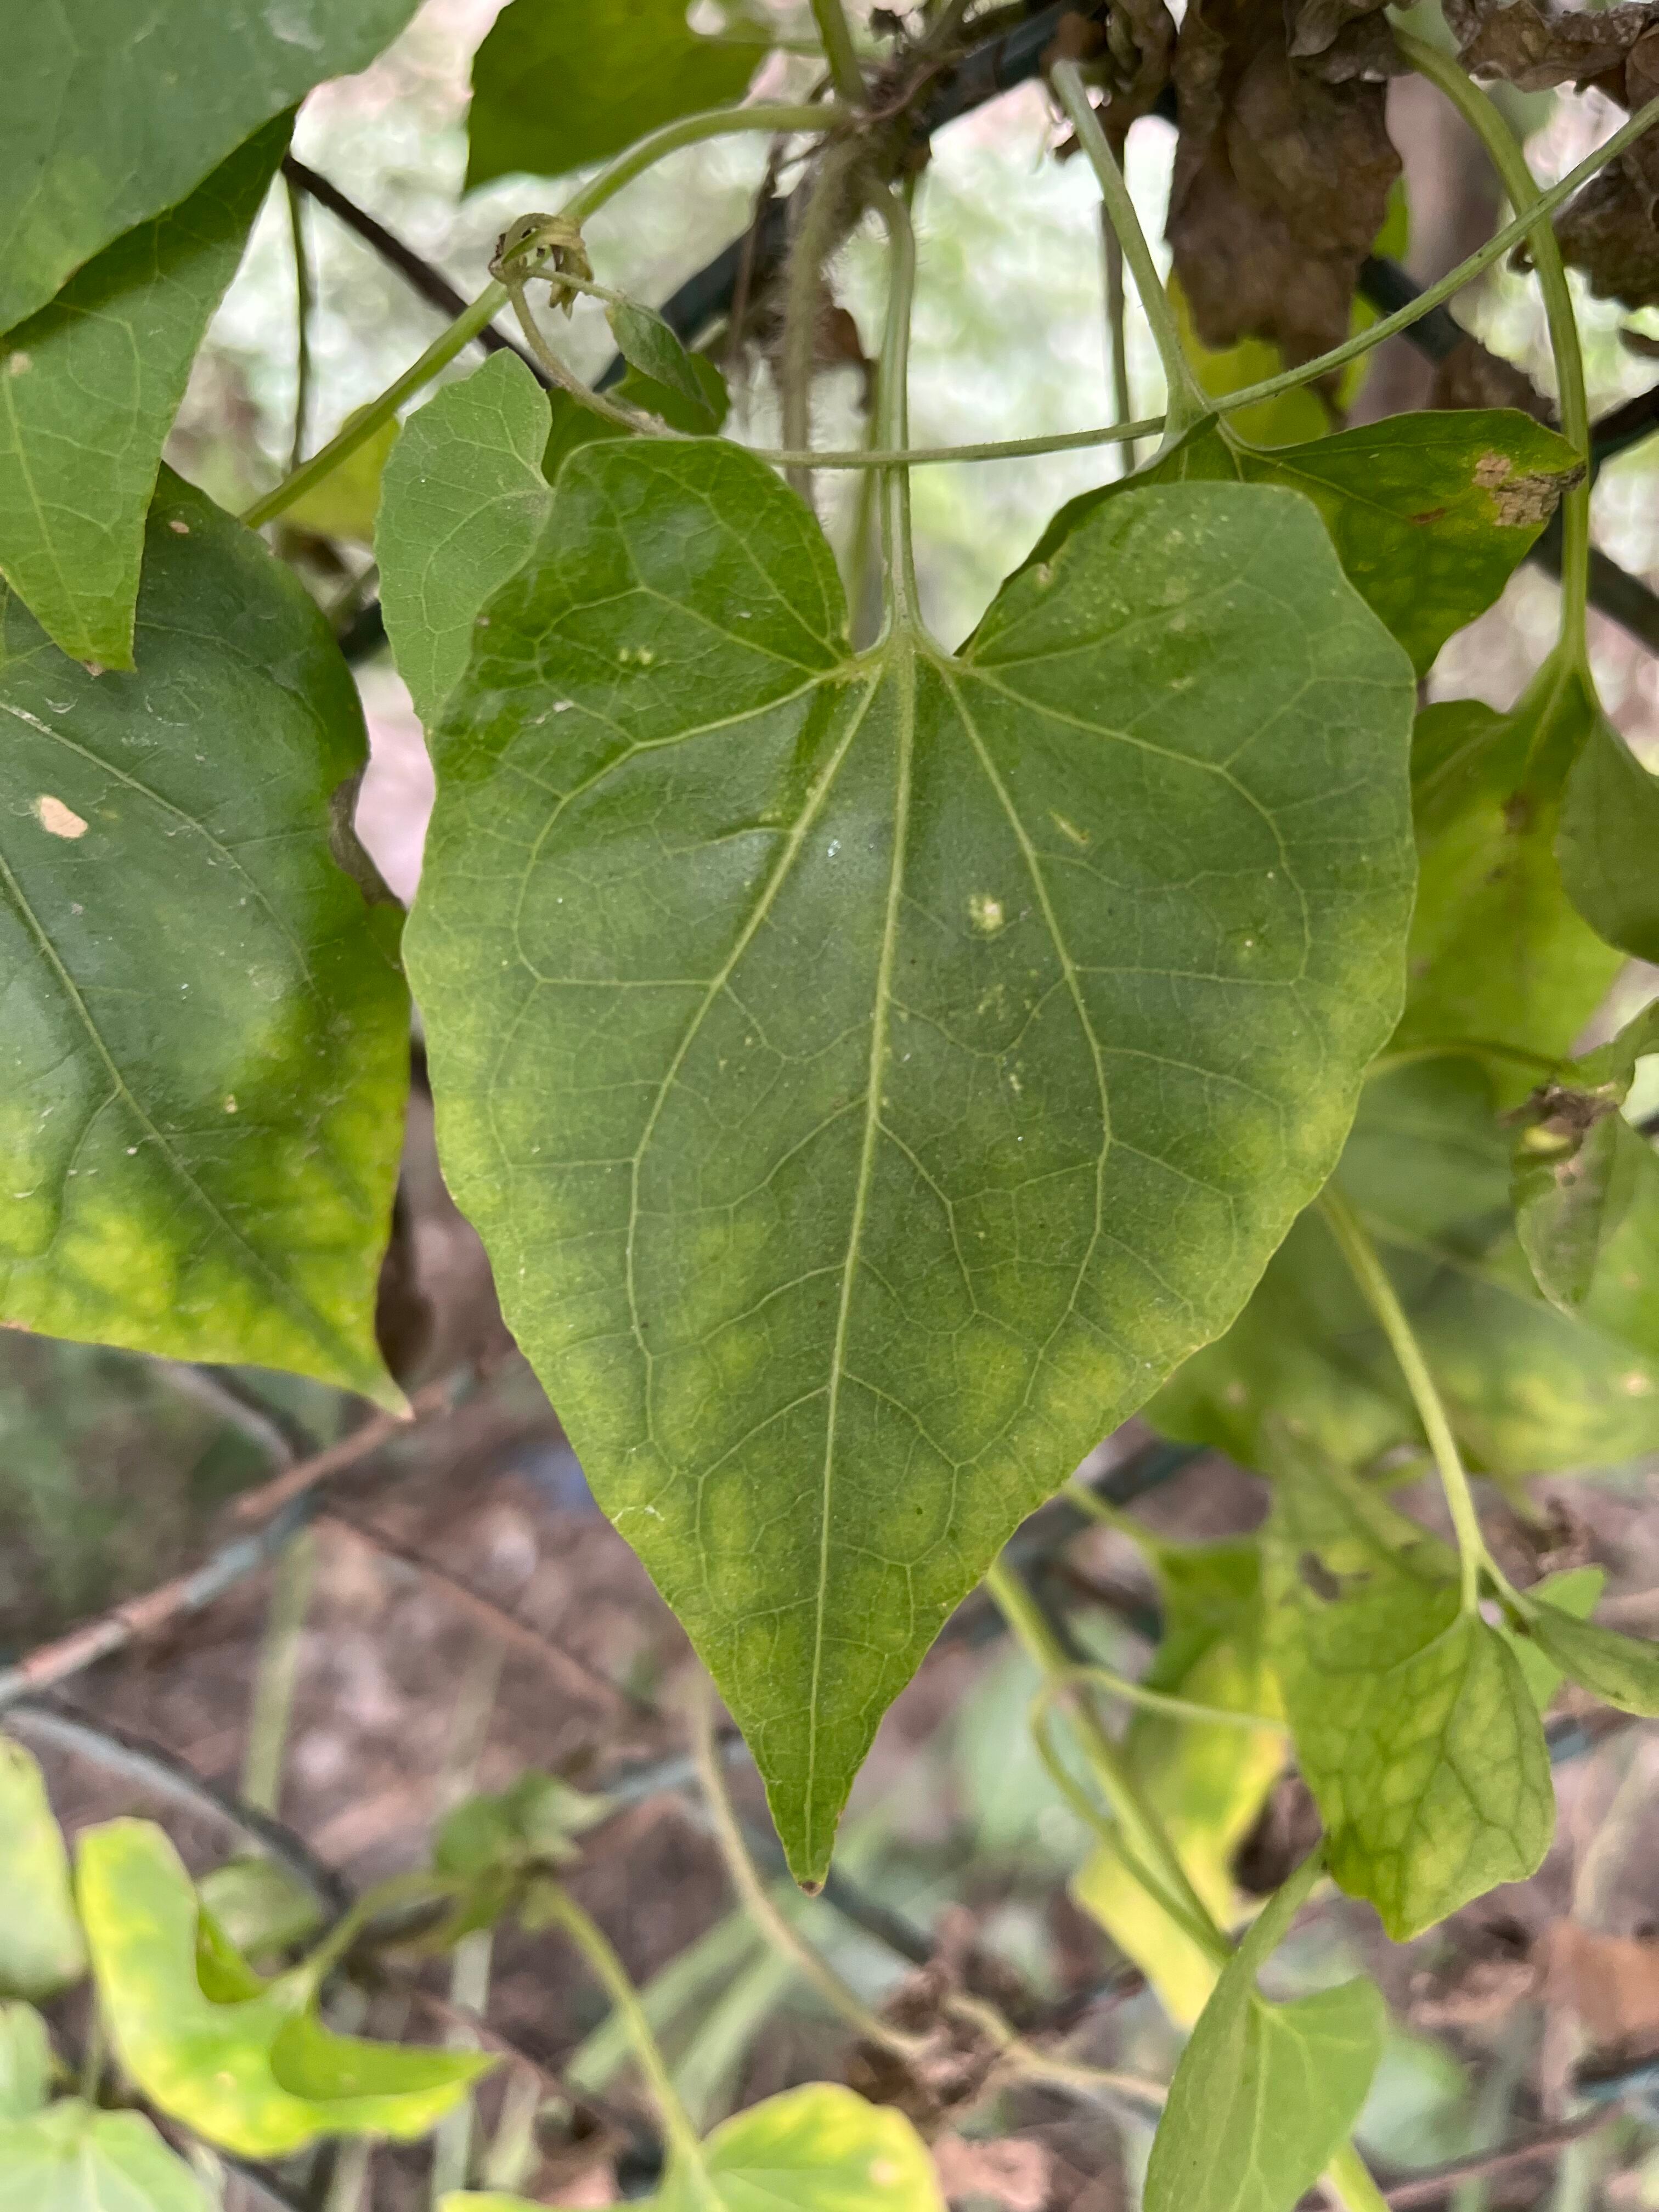
Plant species: mikania-micrantha